Mercury contamination in California waterways

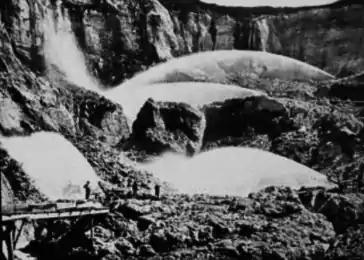
Monitors (water canons) in the placer mines used to break down sediment for gold exposure.

Historically the Gold rush represents the beginning of mercury pollution in California's waterways, as well as a plethora of water related issues. The California Gold Rush can be traced to James Marshall's January 24, 1848 discovery of gold on John Sutter's property. Marshall was a carpenter who helped construct the Sutter saw mill for Sutter, and the night before the iconic gold discovery Marshall diverted water from the American River through the lumber mill he was constructing tailrace to wash away loose gravel and dirt. The next morning (January 24, 1848) he discovered metallic flecks where the river water was flowing through the saw mill. He thought it was gold immediately, but didn't pursue it until the Sutter sawmill was completed.